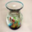
Label: bowl